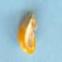
Maize quality: Bad